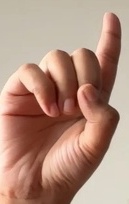
ASL sign: D